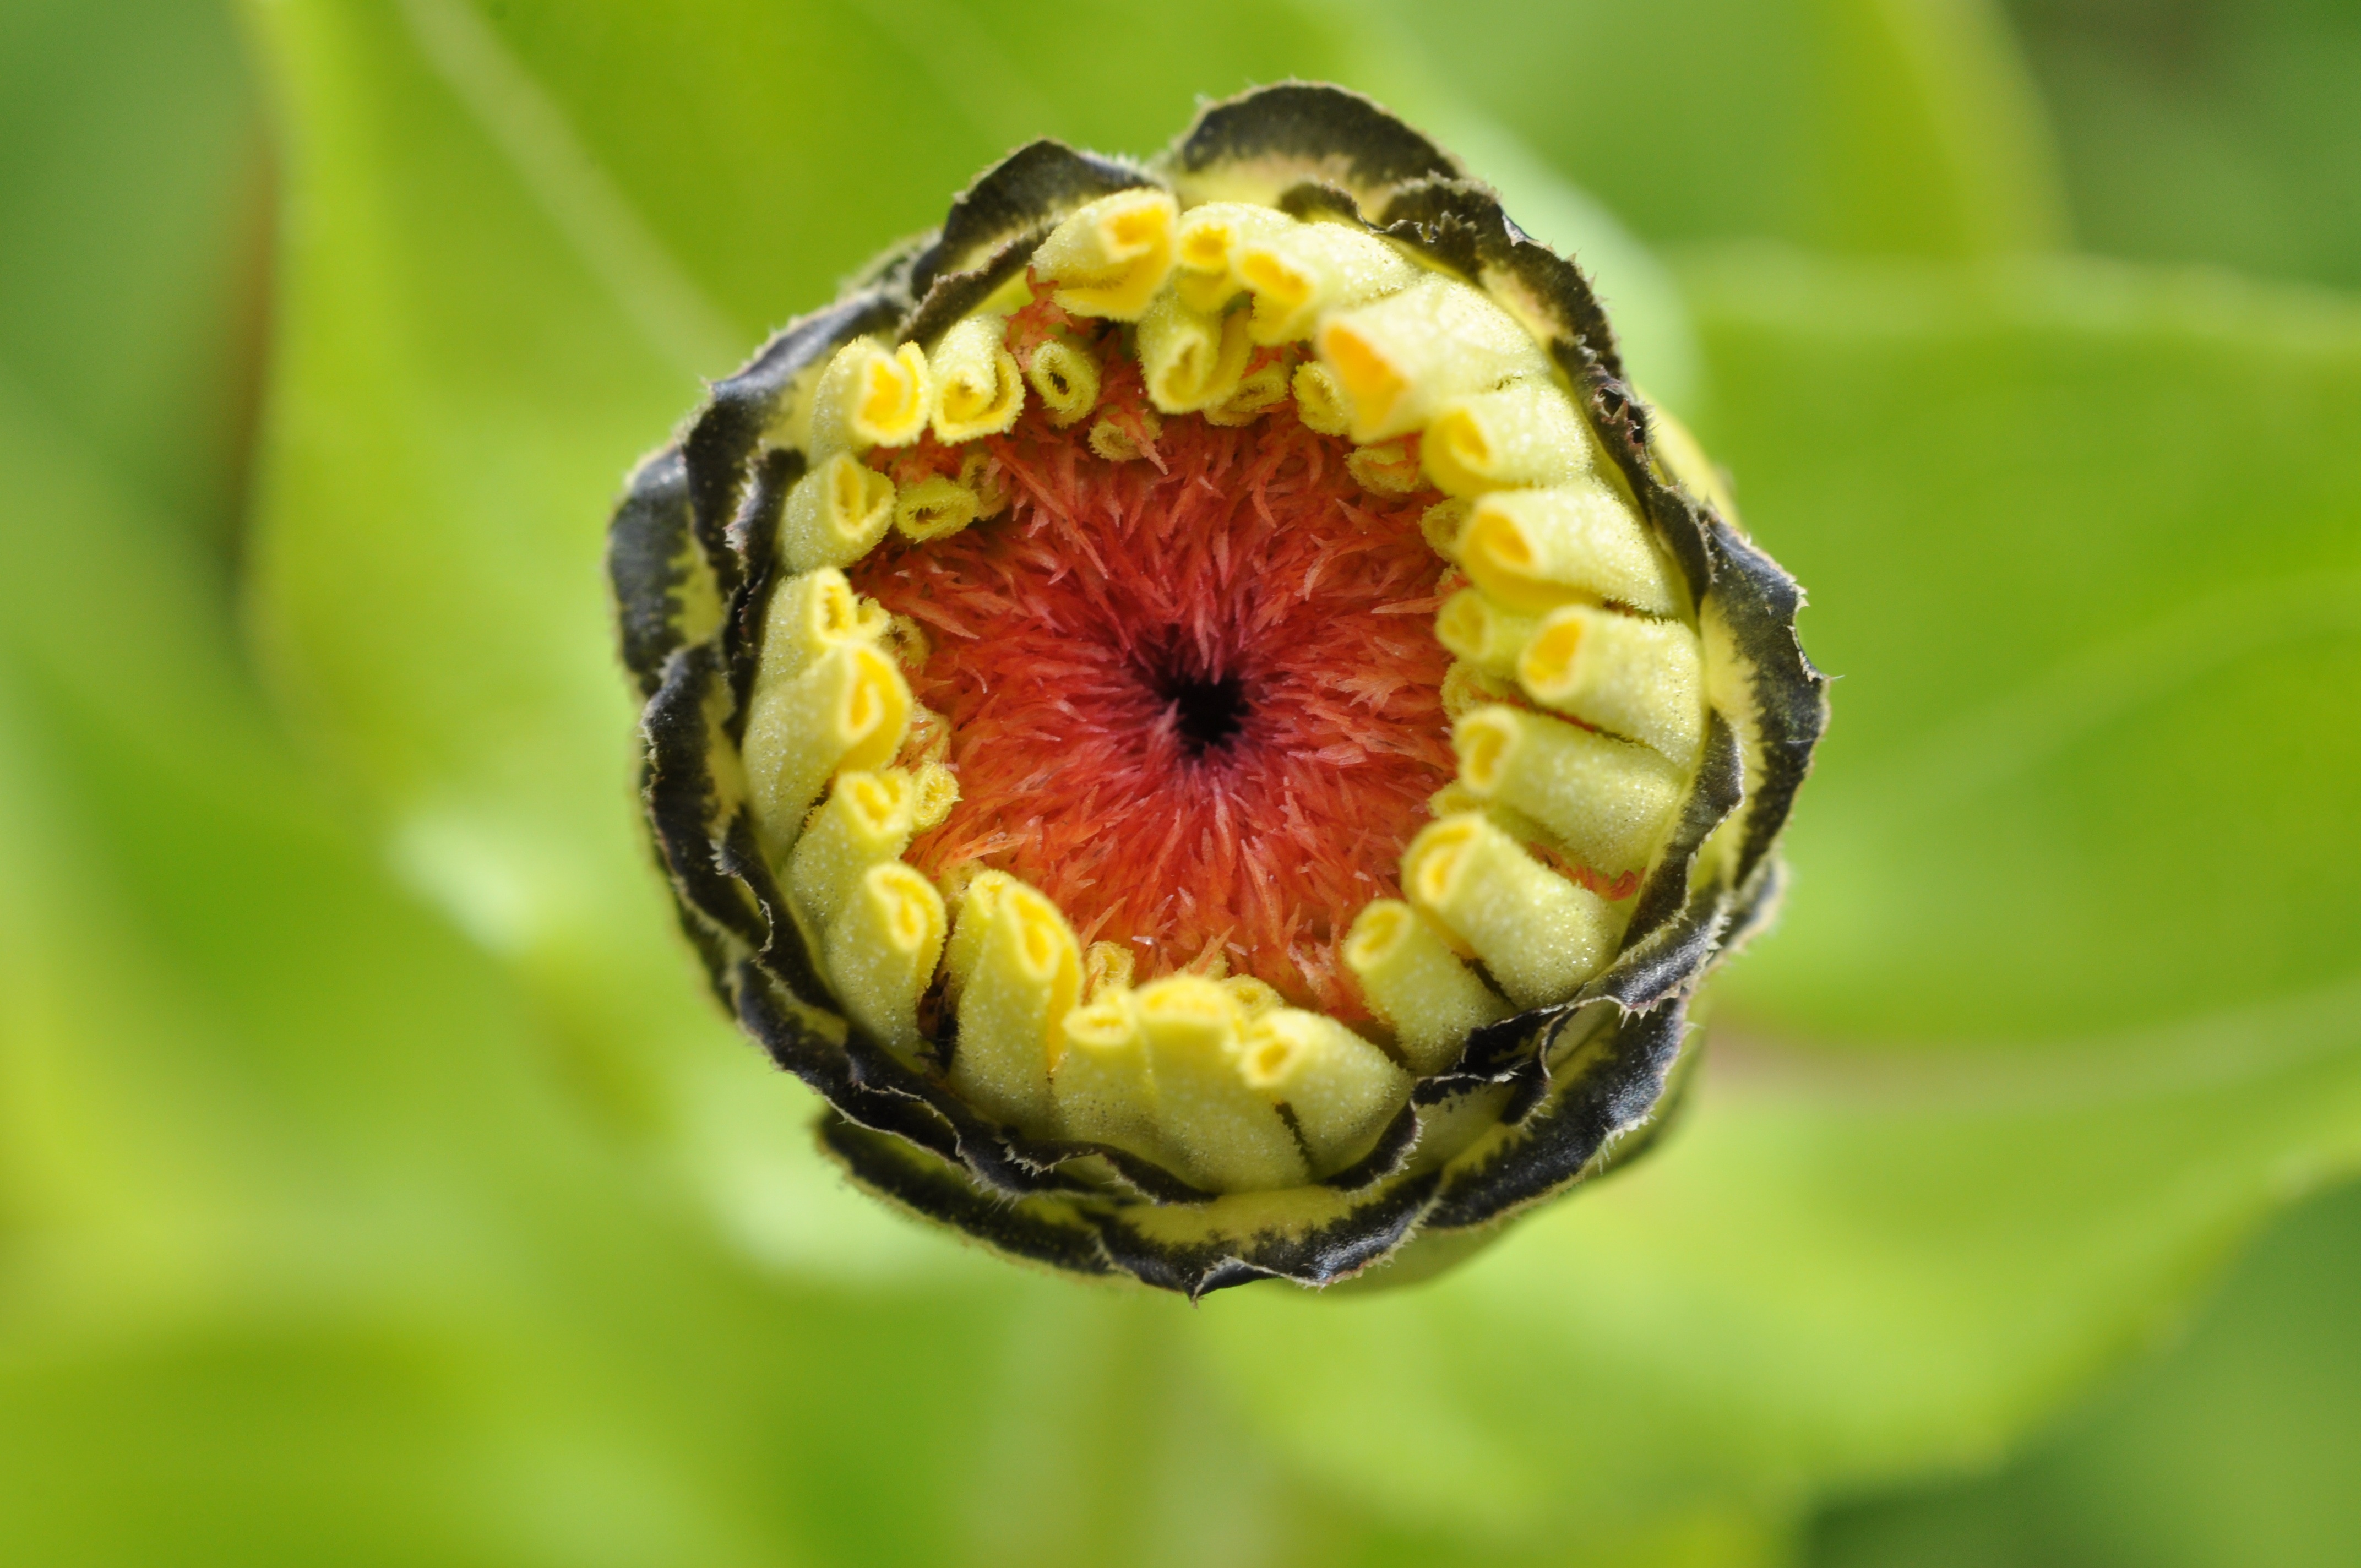
blossom, plant, fruit, flower, bloom, food, produce, macro, botany, flora, close up, bud, macro photography, flowering plant, flower bud, state garden show, land plant